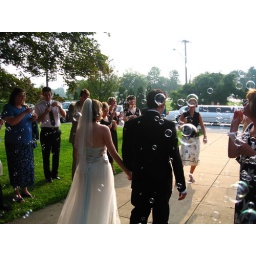
Walking toward the limousine after the ceremony. Notice the blue accents in Sarah's dress that match the wedding cake. Just gorgeous!